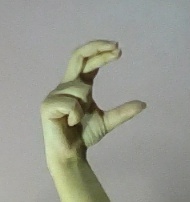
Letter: thal